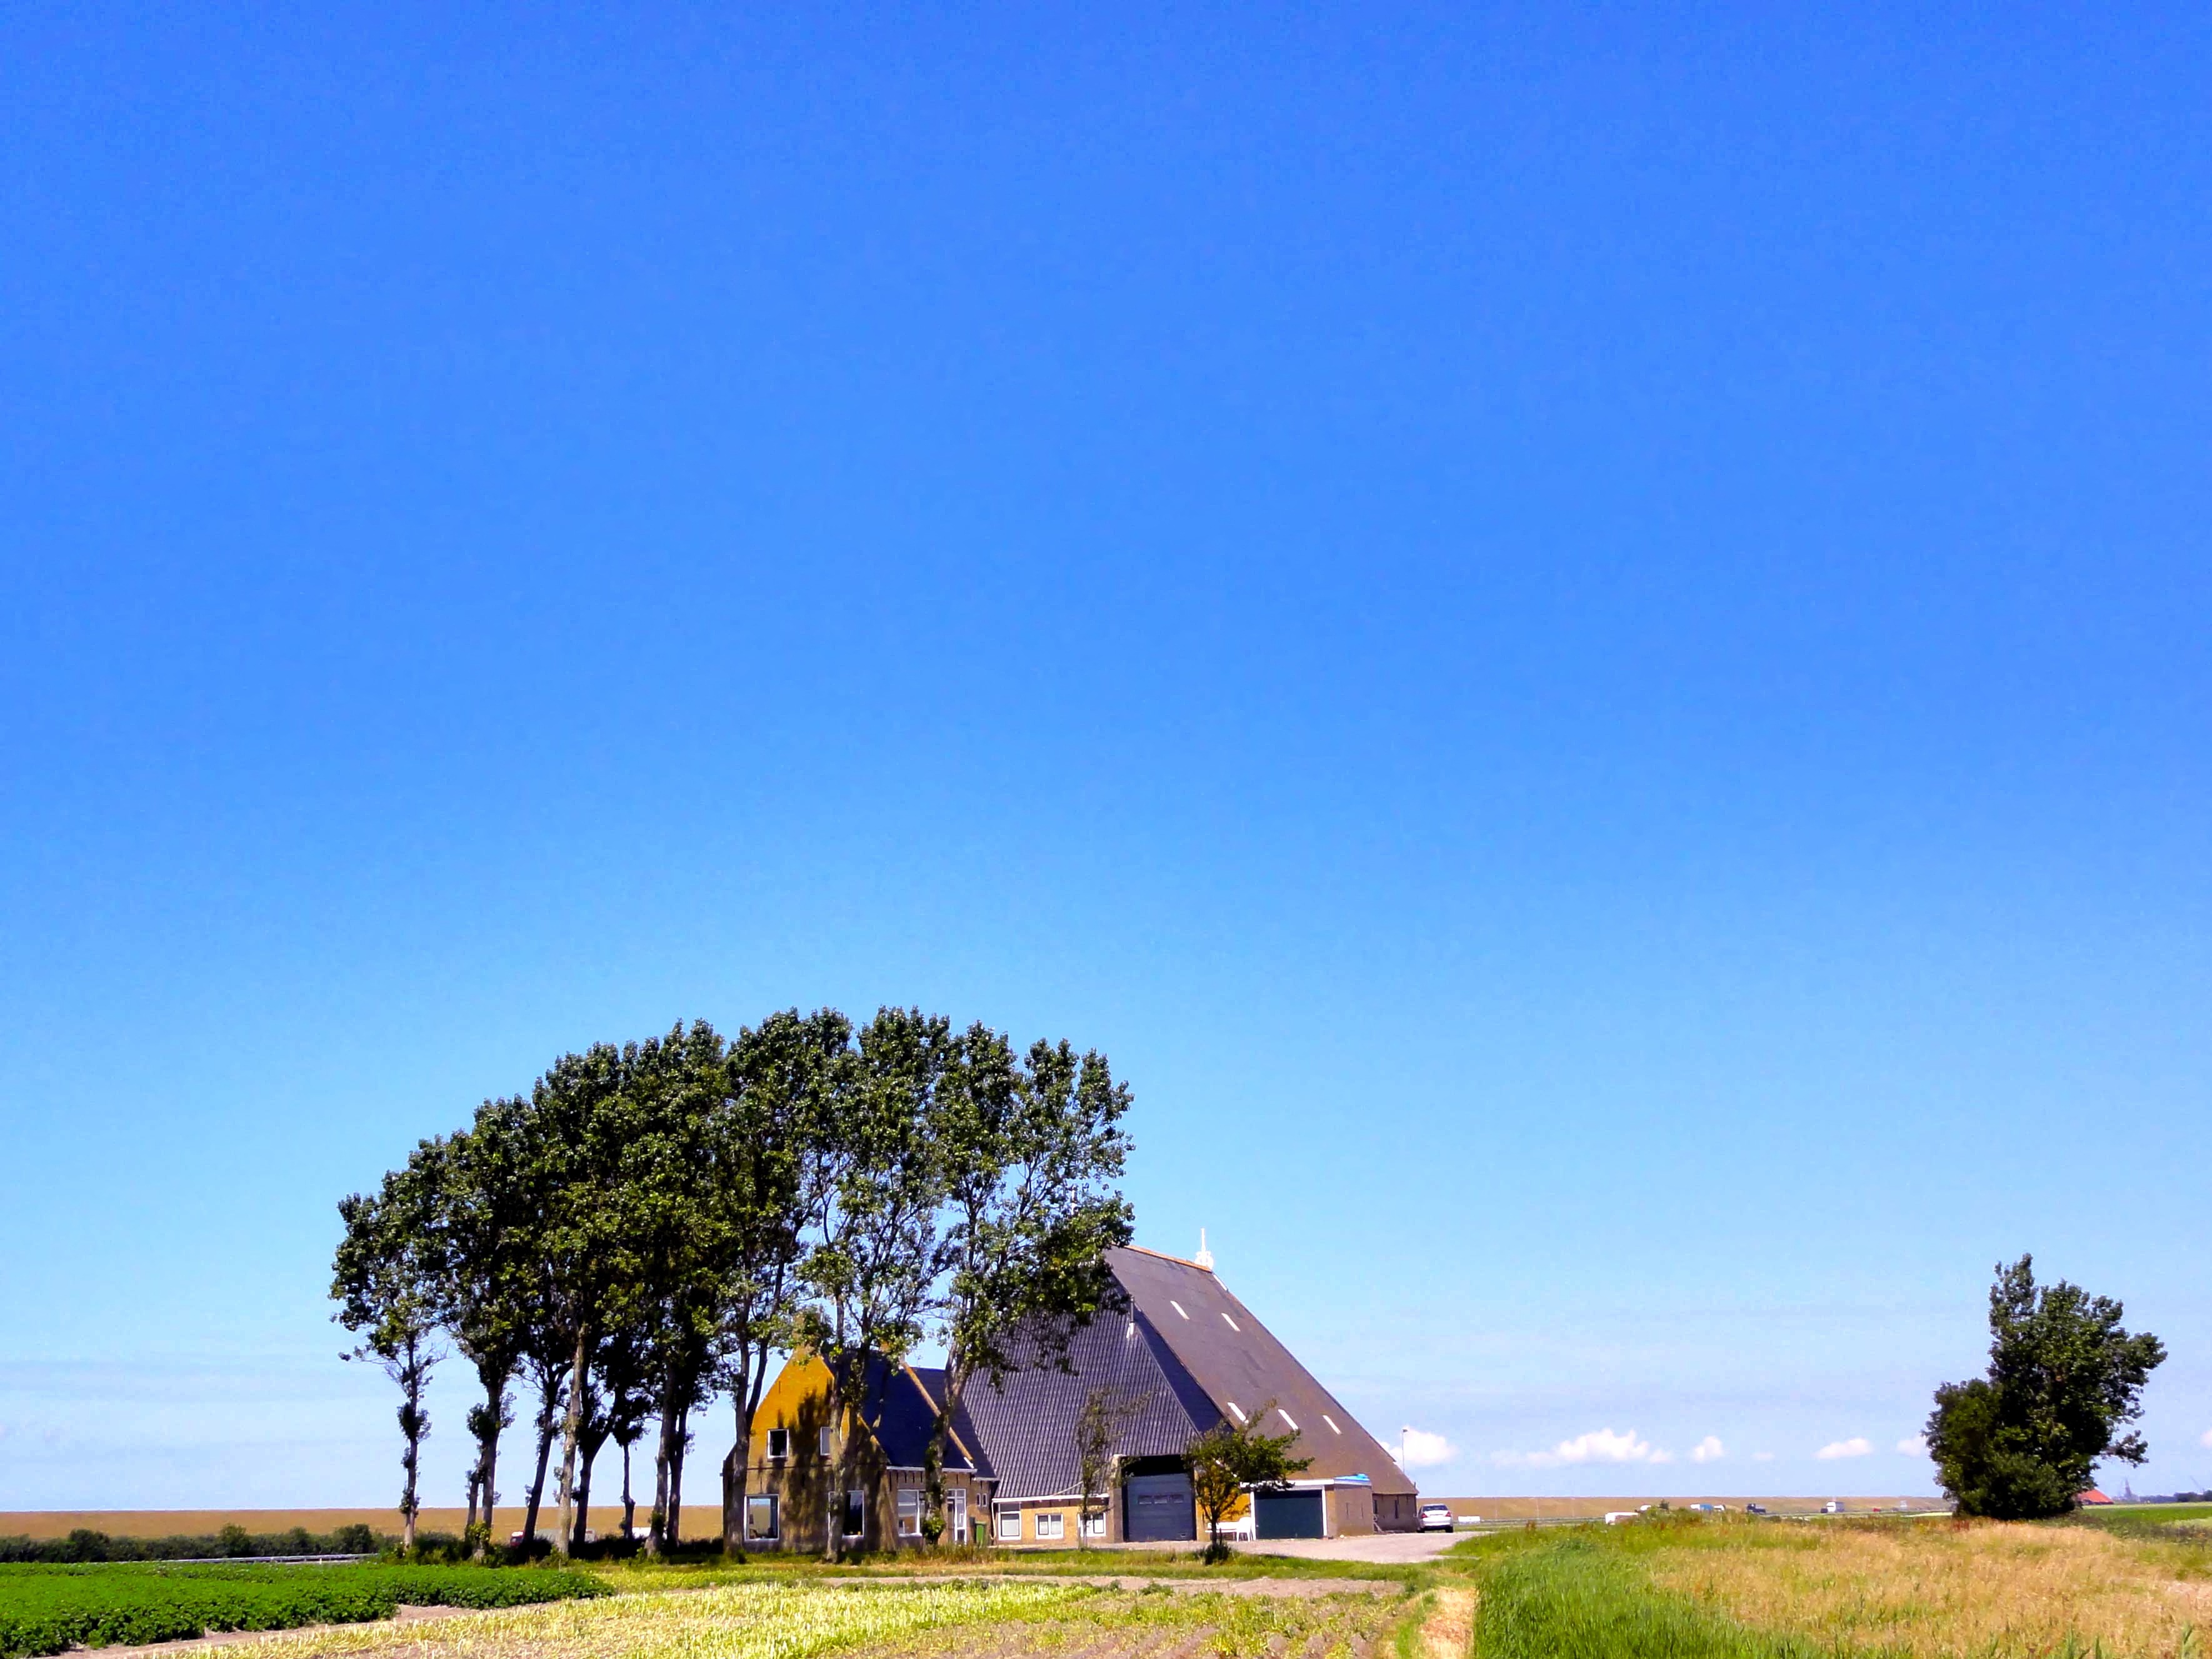
landscape, tree, nature, horizon, architecture, sky, field, meadow, prairie, countryside, house, hill, home, country, summer, spring, scenic, plain, trees, outside, netherlands, clouds, grassland, ecosystem, rural area